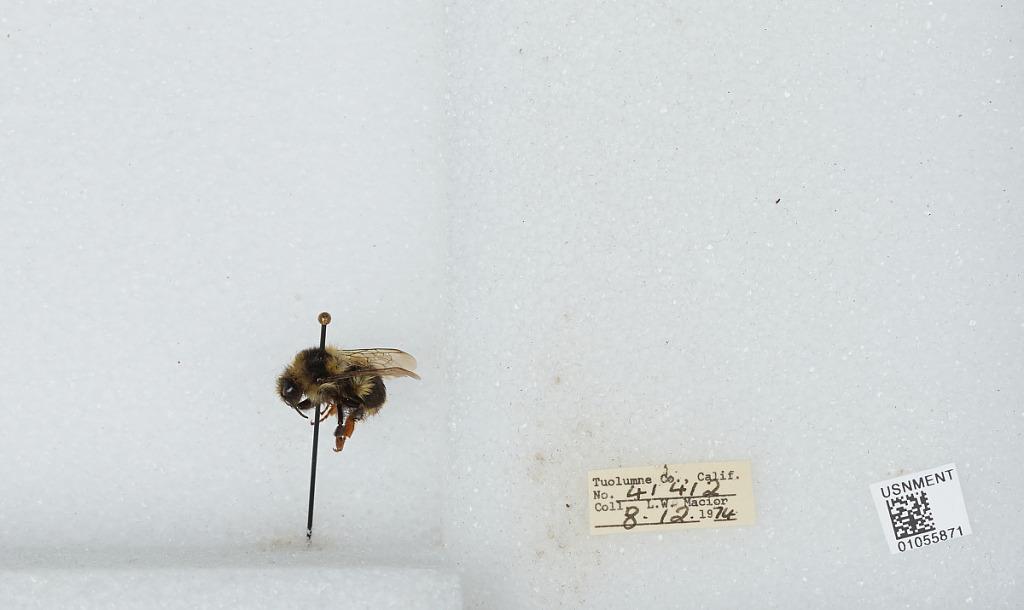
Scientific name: Bombus bifarius nearcticus
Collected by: L. Macior
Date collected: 1974-8-12
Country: United States
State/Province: California
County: Tuolumne
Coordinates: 38.02, -119.93